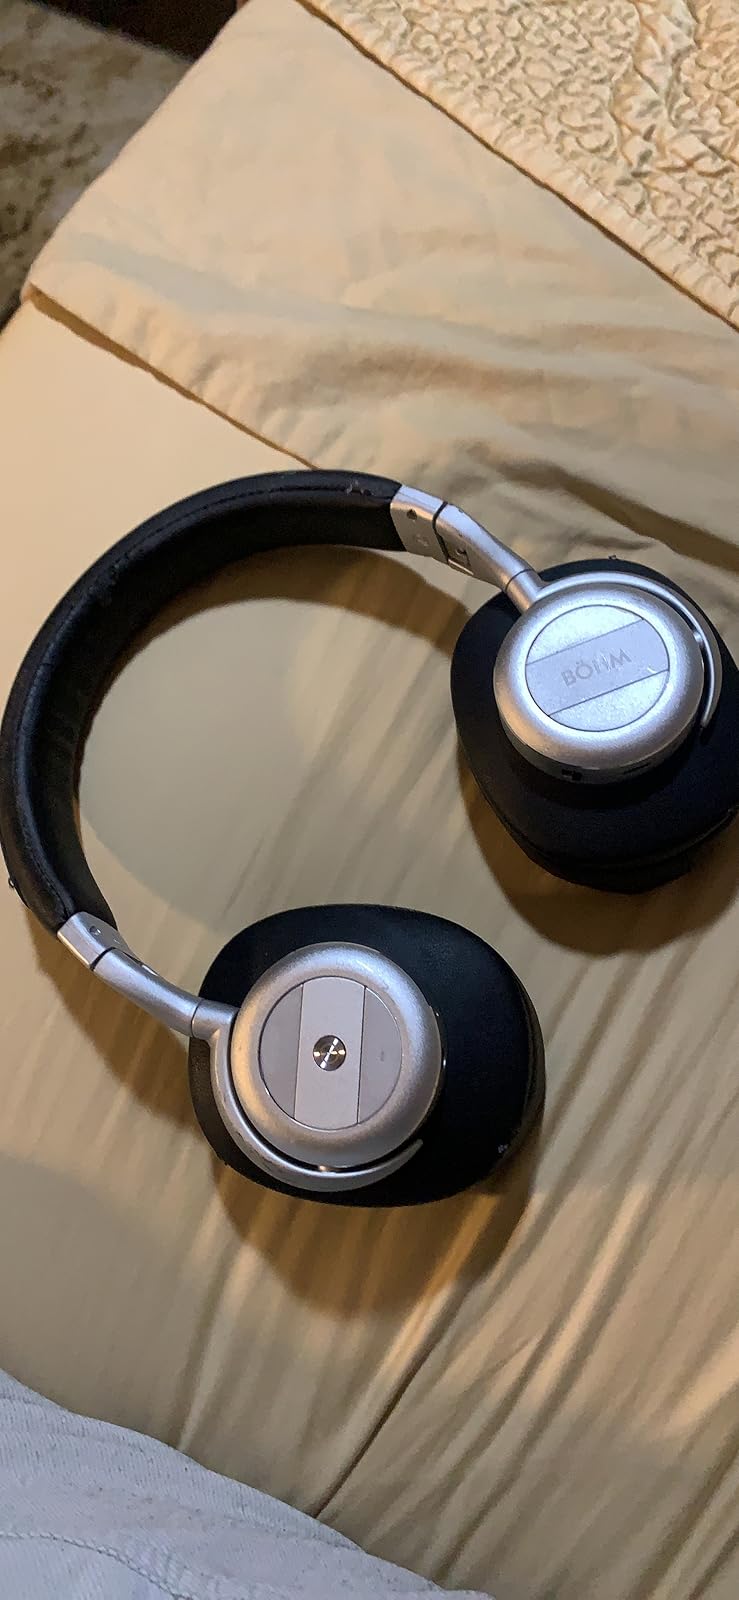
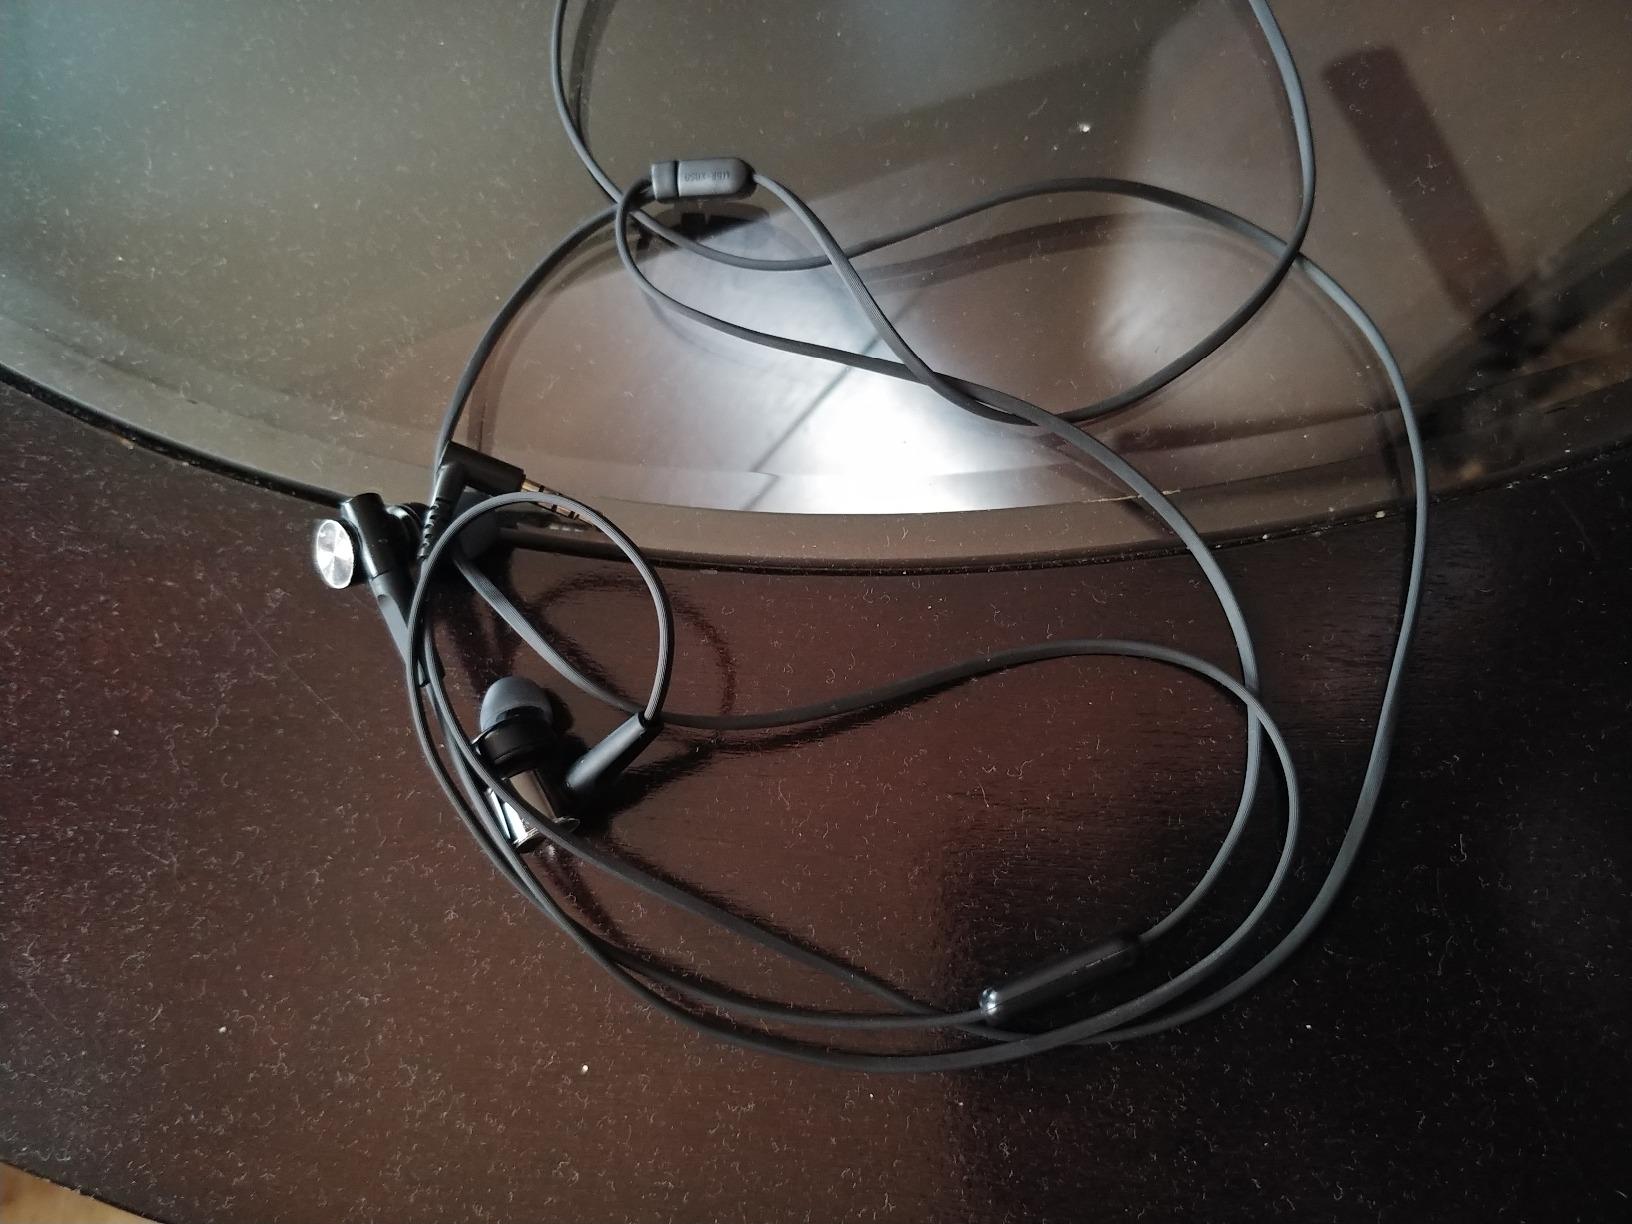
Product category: headphones
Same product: no